SIG SG 510

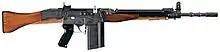
SG 510-4 rifle chambered in 7.62×51mm NATO

The SG 510-4 chambered in 7.62×51mm NATO was adopted by Chile and Bolivia. Compared to the SG 510-1, the following main changes were applied: